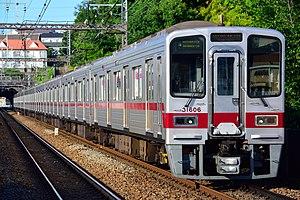
La ligne Tōkyū Den-en-toshi est une ligne ferroviaire de la compagnie privée Tōkyū dans la région de Kantō au Japon. Elle relie la gare de Shibuya à Tokyo à celle de Chūō-Rinkan dans la préfecture de Kanagawa. C'est une ligne avec un fort trafic de trains de banlieue.
La ligne Hanzōmon est une ligne de métro à Tokyo au Japon gérée par le réseau Tokyo Metro. Elle relie la station de Shibuya à la station d'Oshiage. Longue de 16,8 km, elle traverse Tokyo du sud-ouest à l'est en passant dans les arrondissements de Shibuya, Minato, Chiyoda, Chūō, Kōtō et Sumida. Elle est également connue comme ligne 11. Sur les cartes, la ligne est de couleur violette et identifiée par la lettre Z. Son logo est ainsi.